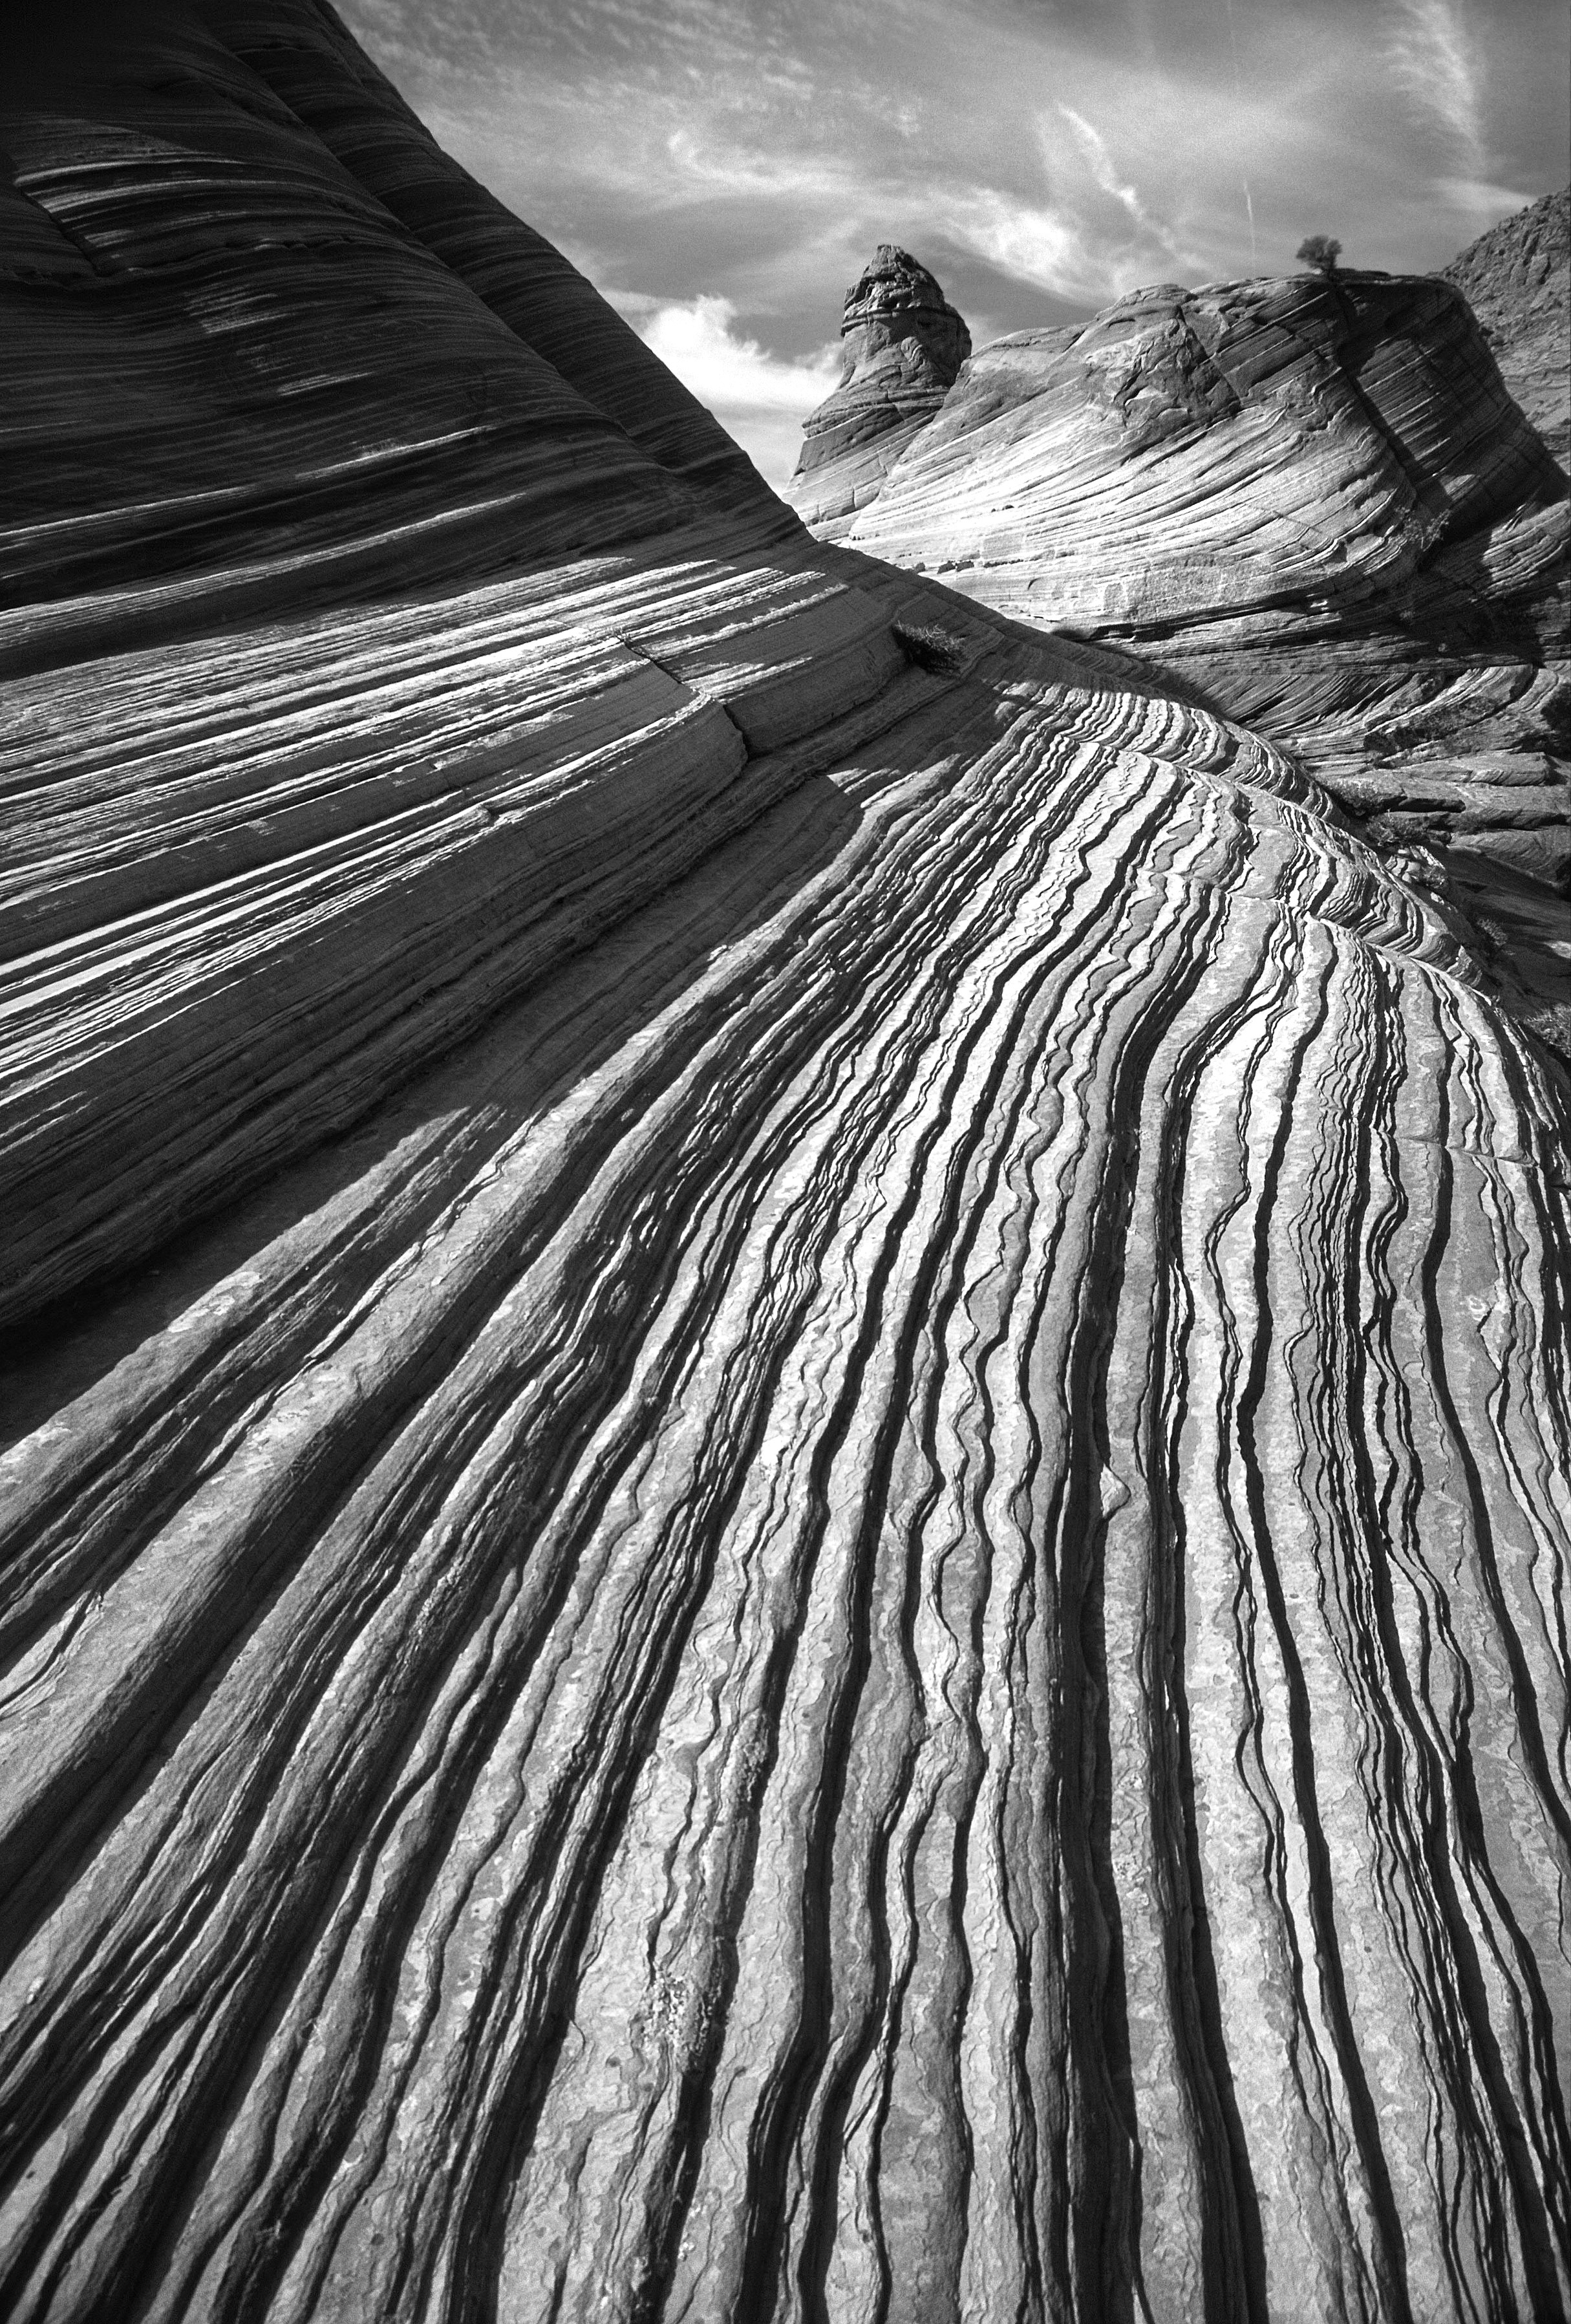
landscape, rock, black and white, white, photography, texture, desert, wave, dry, pattern, line, black, monochrome, outdoors, drawing, monochrome photography